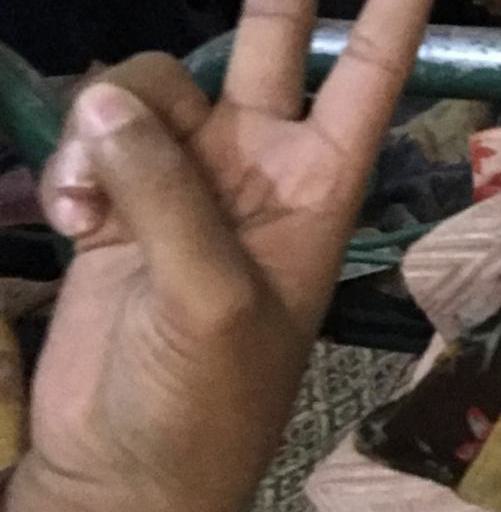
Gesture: peace